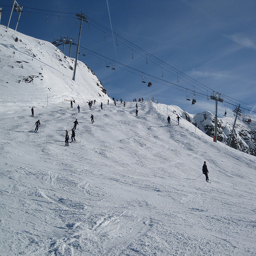
A crowd of people skiing down the side of a snow covered slope.
A group of people ski or snowboard down a snowy mountain.
A very steep snowy hill filled with skiers and a lift.
a number of people riding skis and snow boards
ski lifts overlooking a snow-capped mountain full of skiiers